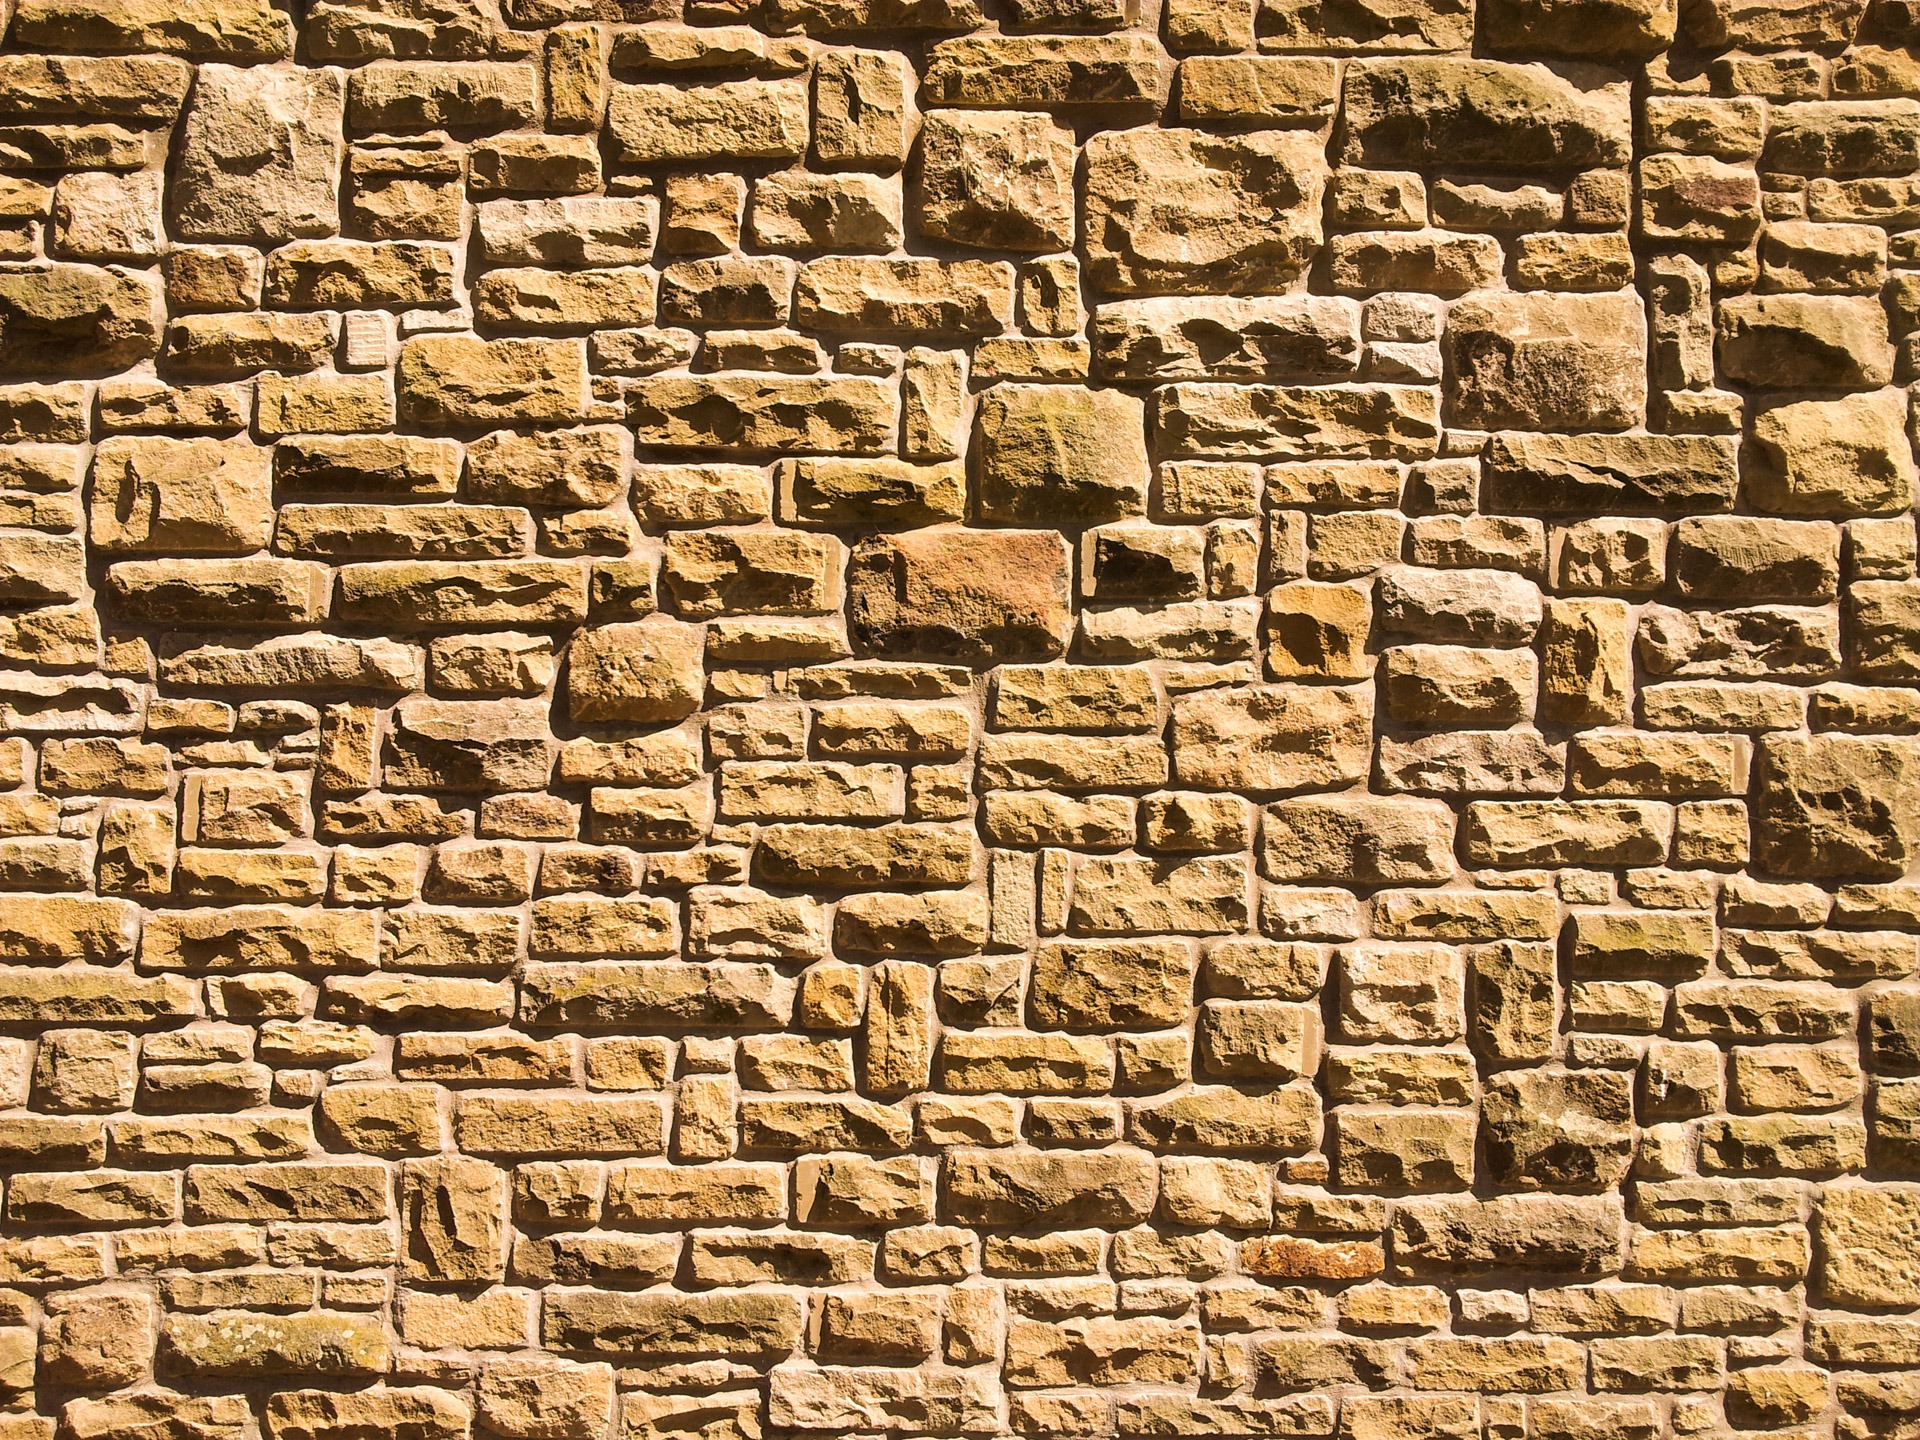
sand, rock, architecture, structure, texture, building, wall, sandstone, stone, construction, pattern, facade, exterior, stone wall, brick, material, surface, block, stones, background, wallpaper, brickwork, solid, flooring, archaeological site, ancient history